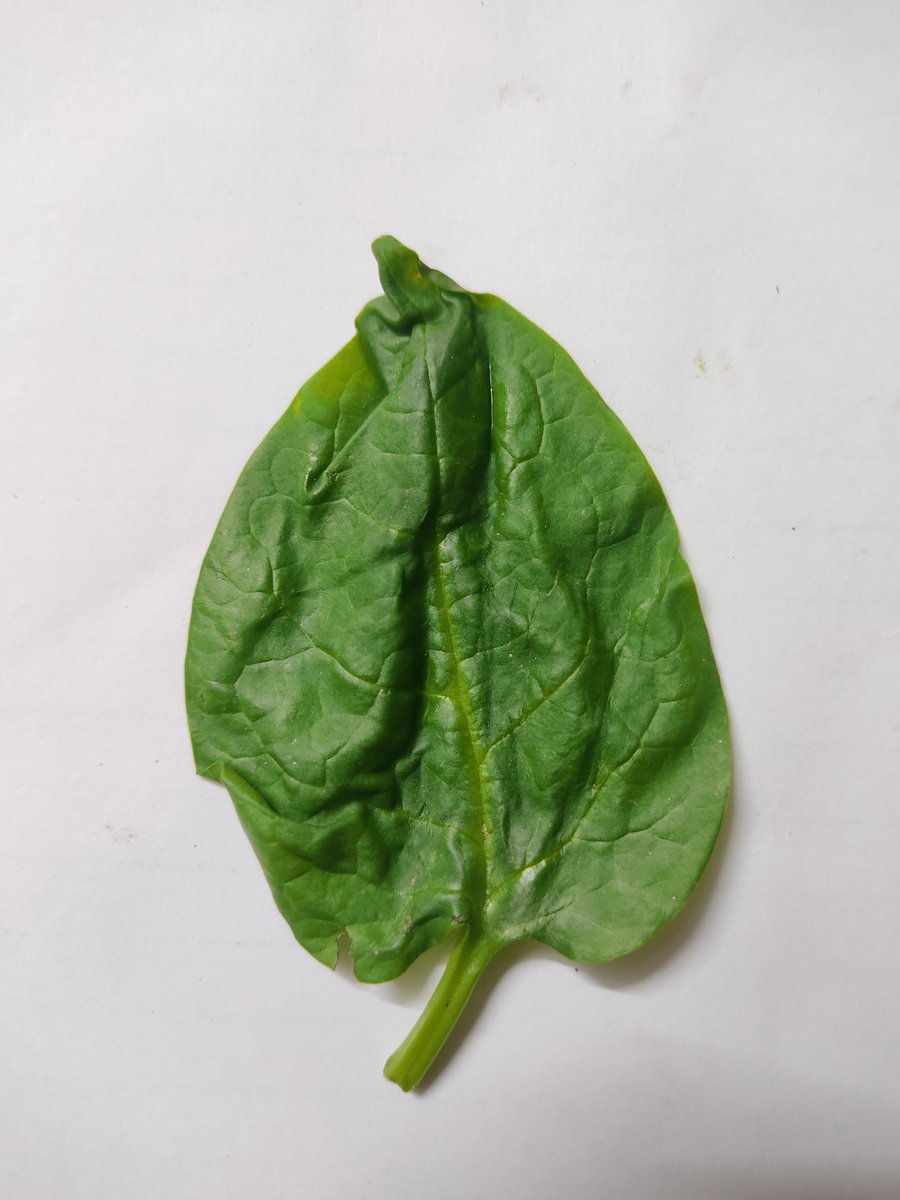
Label: Healthy-Leaf